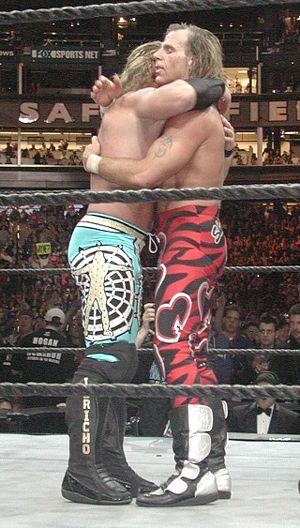
Shawn Michaels, de son vrai nom Michael Shawn Hickenbottom, est un catcheur et acteur américain principalement connu pour son travail à la World Wrestling Federation/Entertainment où il a remporté durant sa carrière quatre championnats du monde, ainsi que trois fois le championnat Intercontinental, une fois le championnat européen, deux fois le championnat par équipe, une fois le championnat du monde par équipe et une fois le championnat par équipe unifié.
Christopher Keith Irvine, plus connu sous le nom de Chris Jericho, est un catcheur canadien et le chanteur du groupe de metal Fozzy. Il travaille actuellement à la New Japan Pro Wrestling et la All Elite Wrestling, où il est le premier et ancien champion du monde de la All Elite Wrestling.